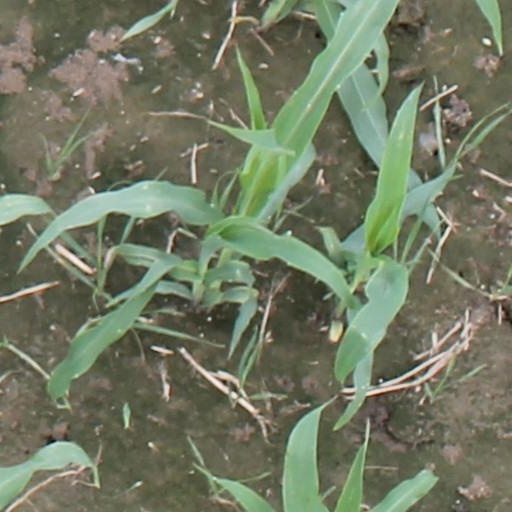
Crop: maize; corn